Zastron Commando

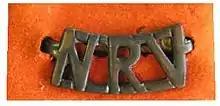
UDF era National Reserve of Volunteers shoulder tab

During this era the Commando was mainly used for area force protection, search and cordones as well as stock theft control assistance to the rural police.